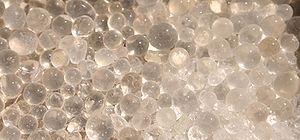
Le gel de silice est un hydroxyde de silicium Si(OH)₄ polymère d'acide silicique préparé à partir de silicate de sodium.